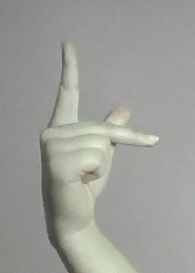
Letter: dha